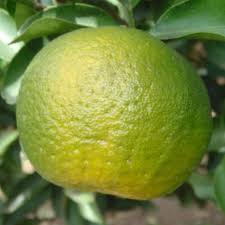
Label: Orange